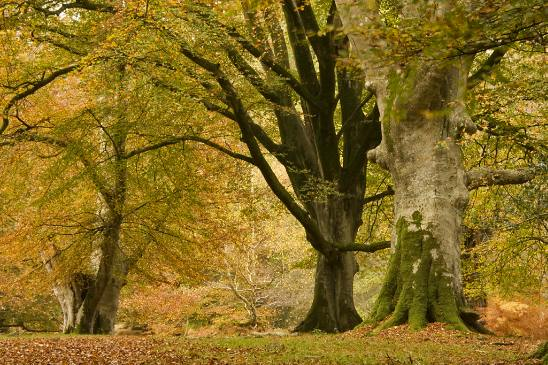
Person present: No